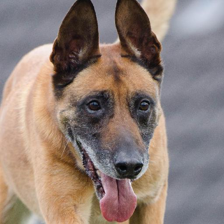
Label: animals